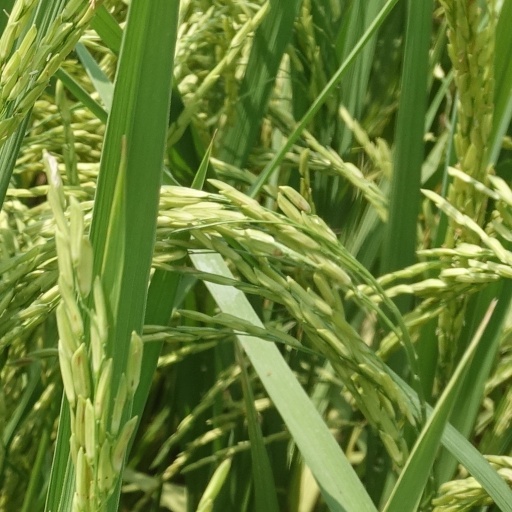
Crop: rice